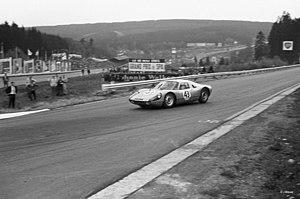
500 km de Spa 1965 - 43 Roy Von Vost